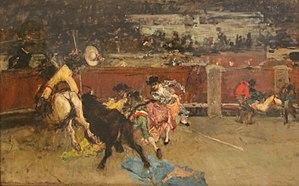
Le musée Carmen Thyssen est l'un des principaux musées de la ville espagnole de Málaga. Il est inauguré en 2011 et rassemble l'une des plus importantes collections de peinture espagnole et andalouse du début du XIXᵉ siècle au début du XXᵉ siècle, couvrant certains des principaux genres de l'art espagnol de cette période, comme le paysage et le costumbrismo. Ses œuvres, plus de 250, proviennent de la collection Carmen Thyssen-Bornemisza et comprennent également une sélection de pièces de maîtres anciens.